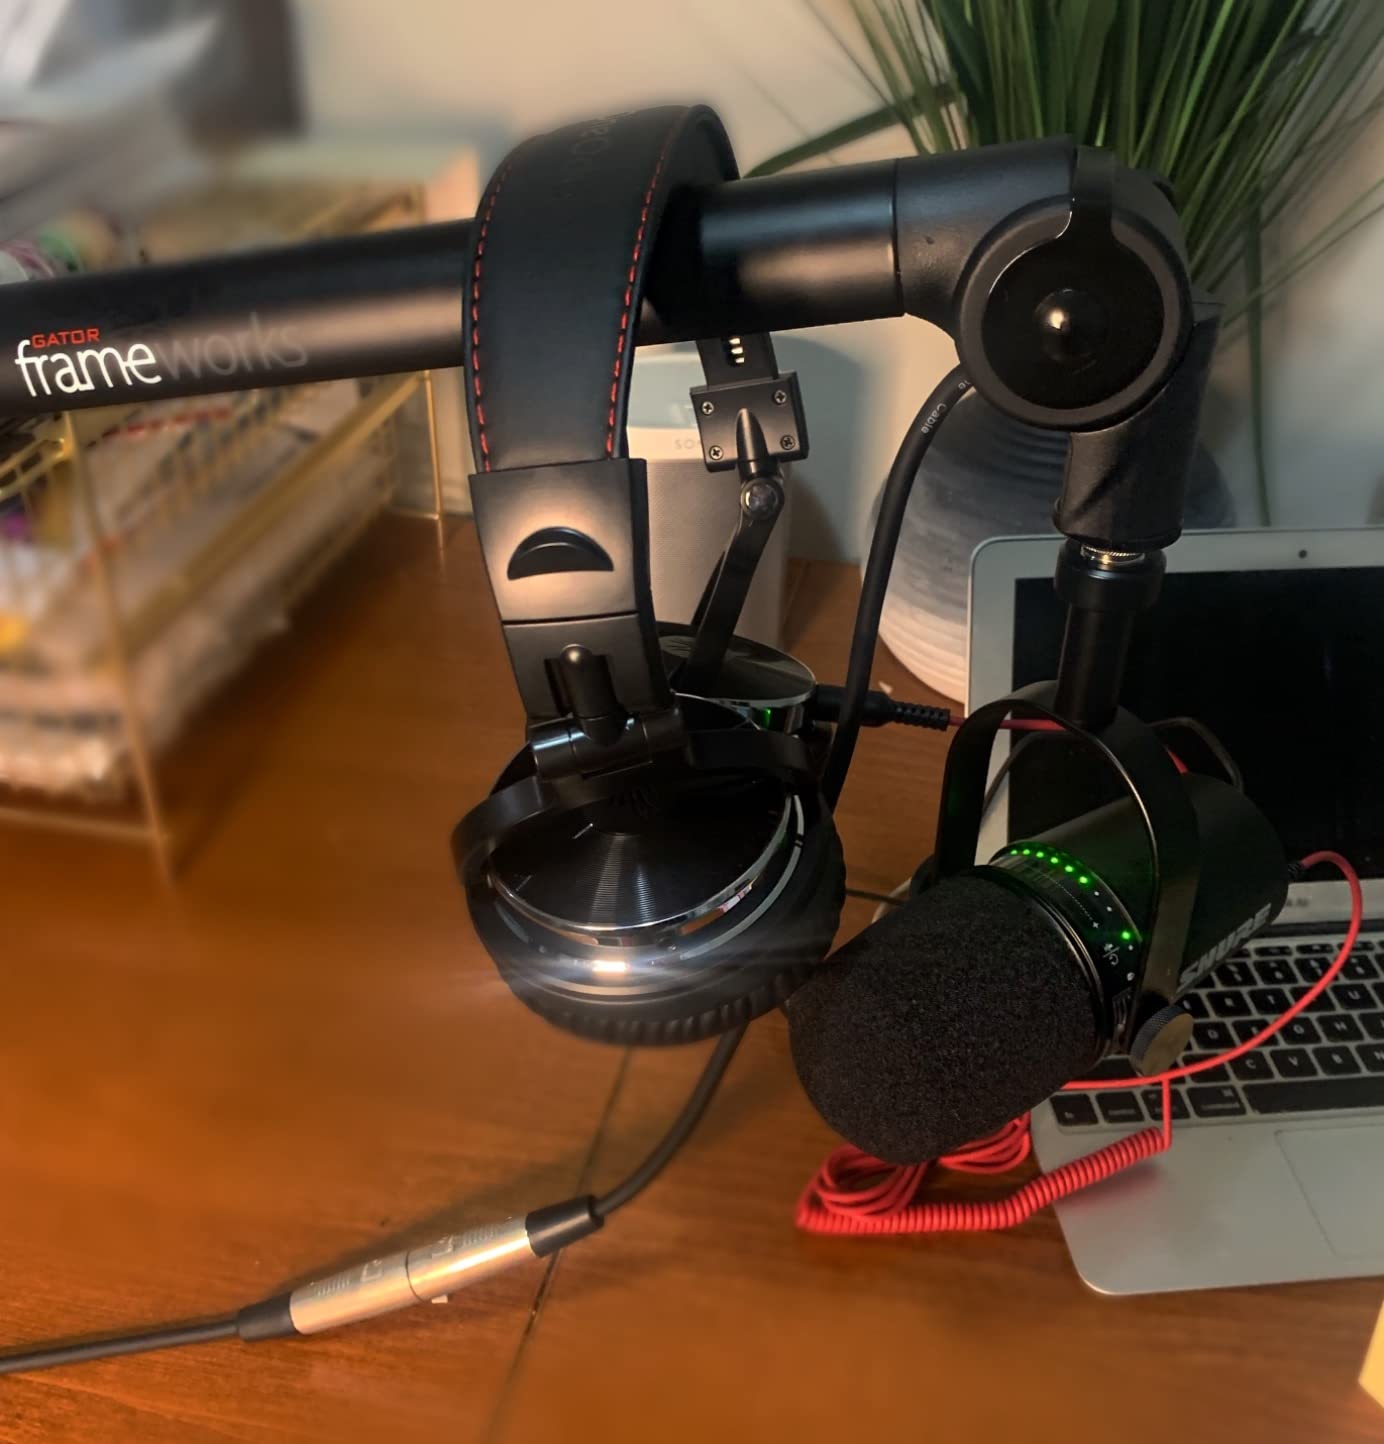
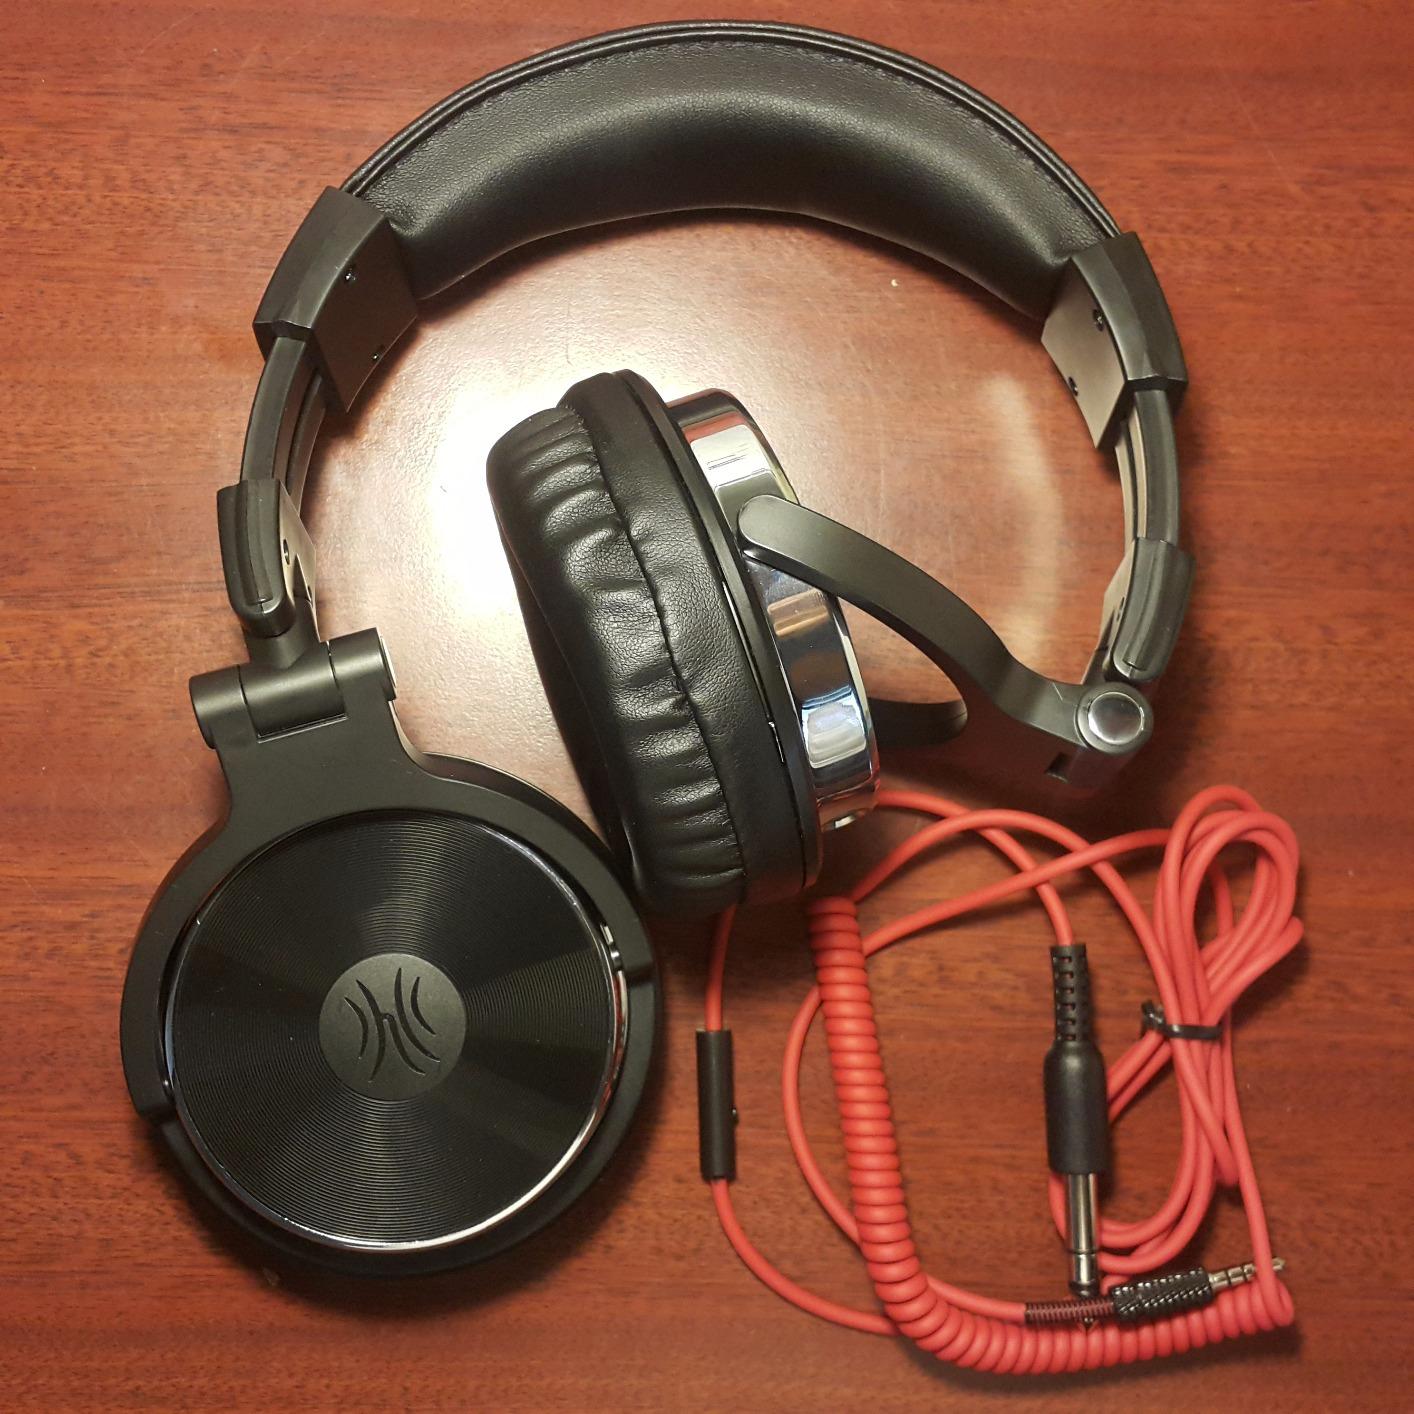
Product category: headphones
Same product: yes